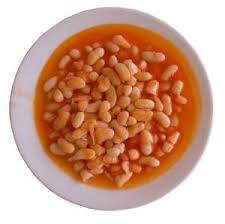
Yemek: kuru_fasulye